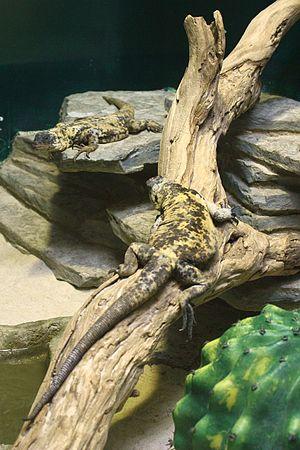
Sauromalus varius, le Chuckwalla de San Esteban, est une espèce de sauriens de la famille des Iguanidae.